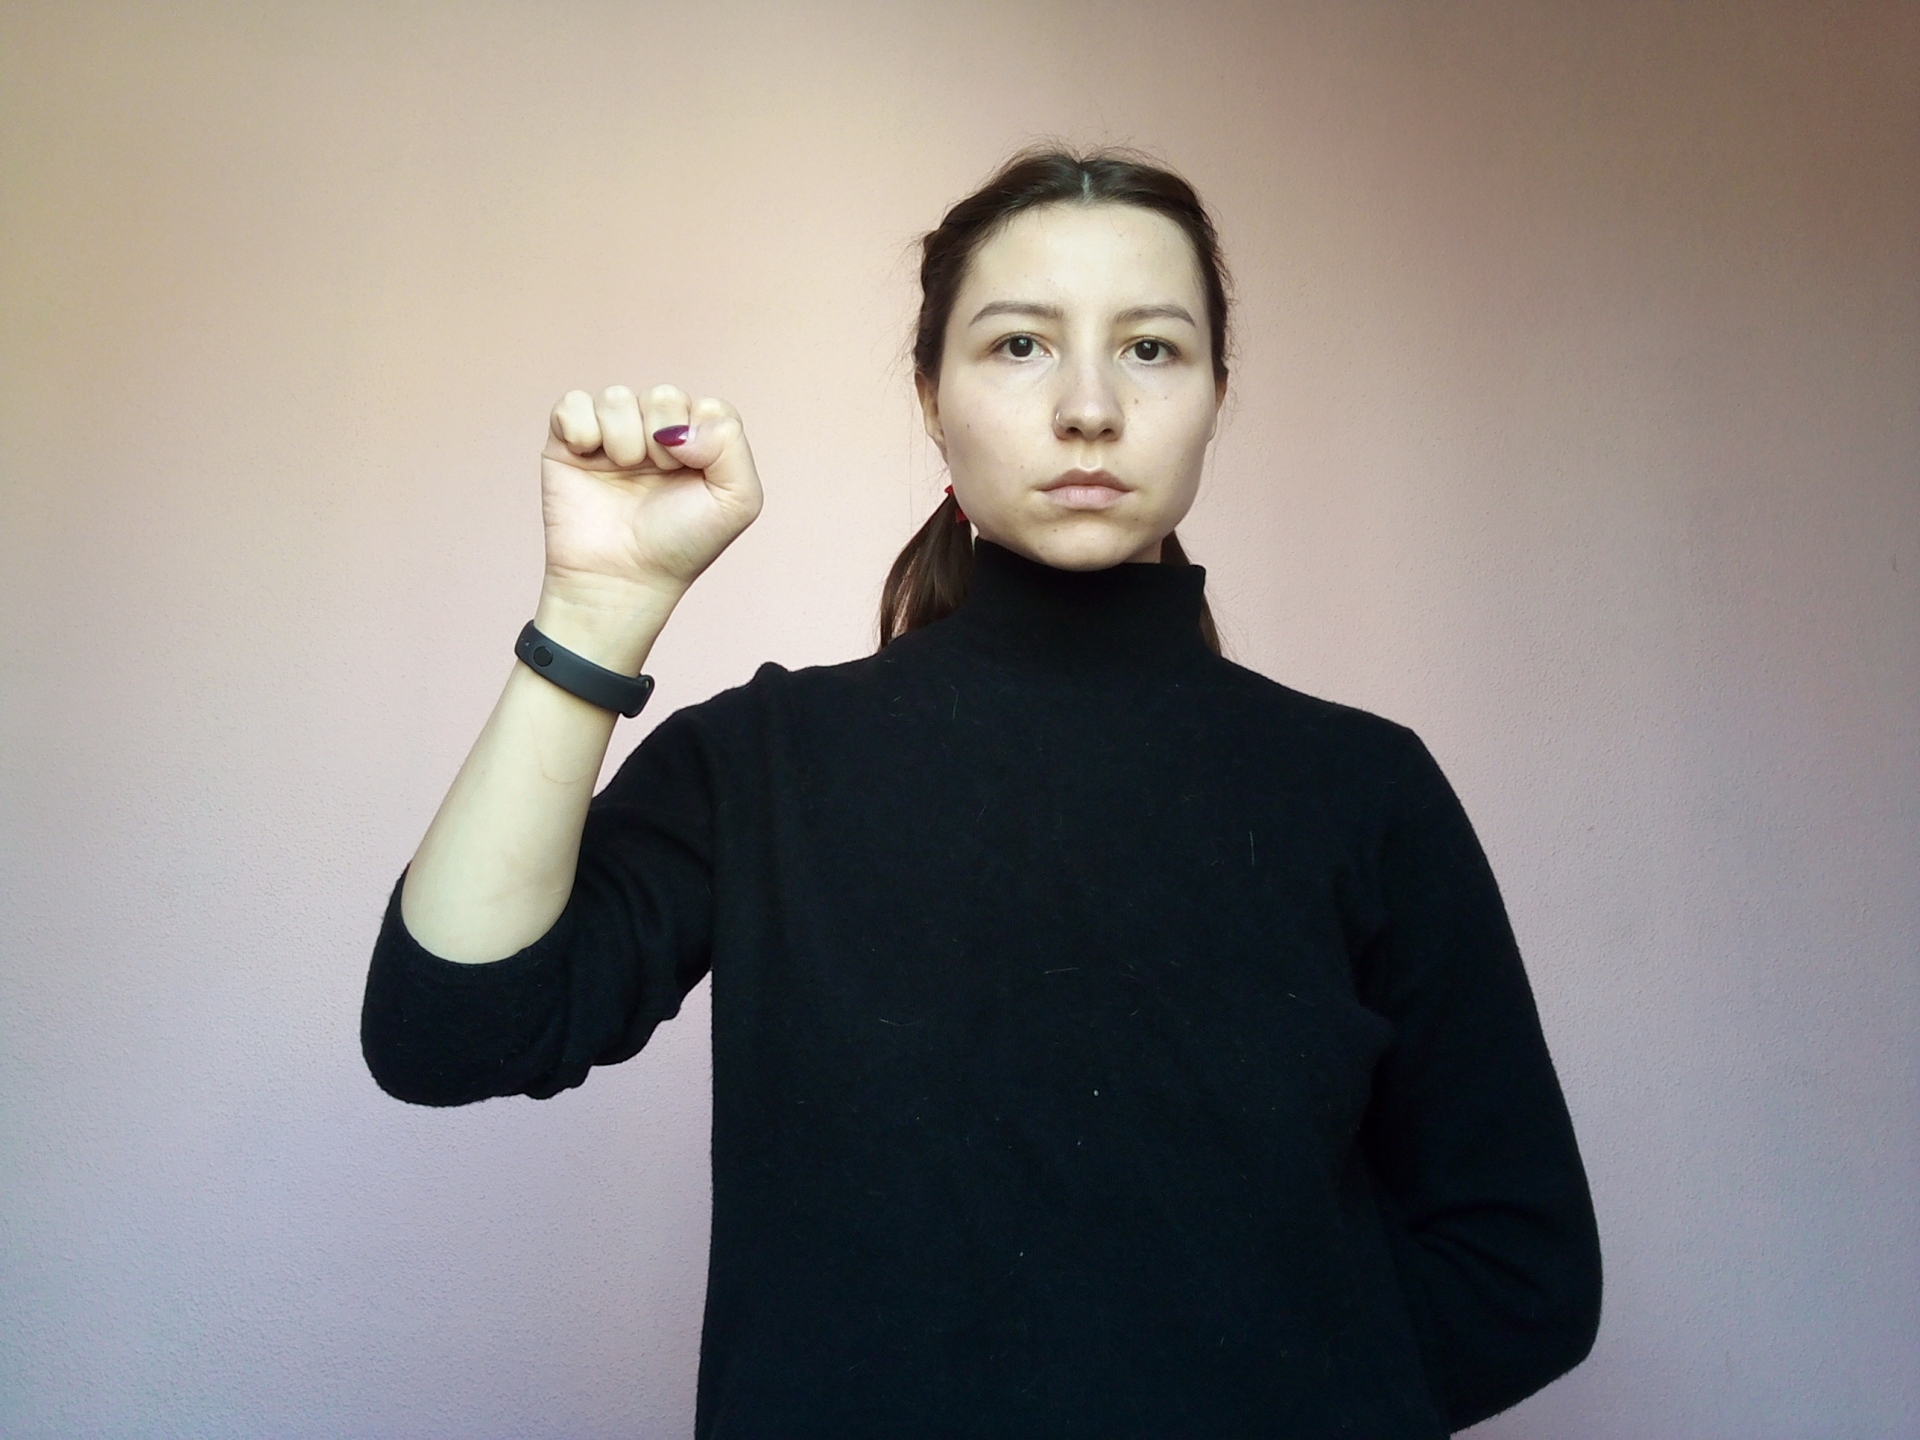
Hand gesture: fist